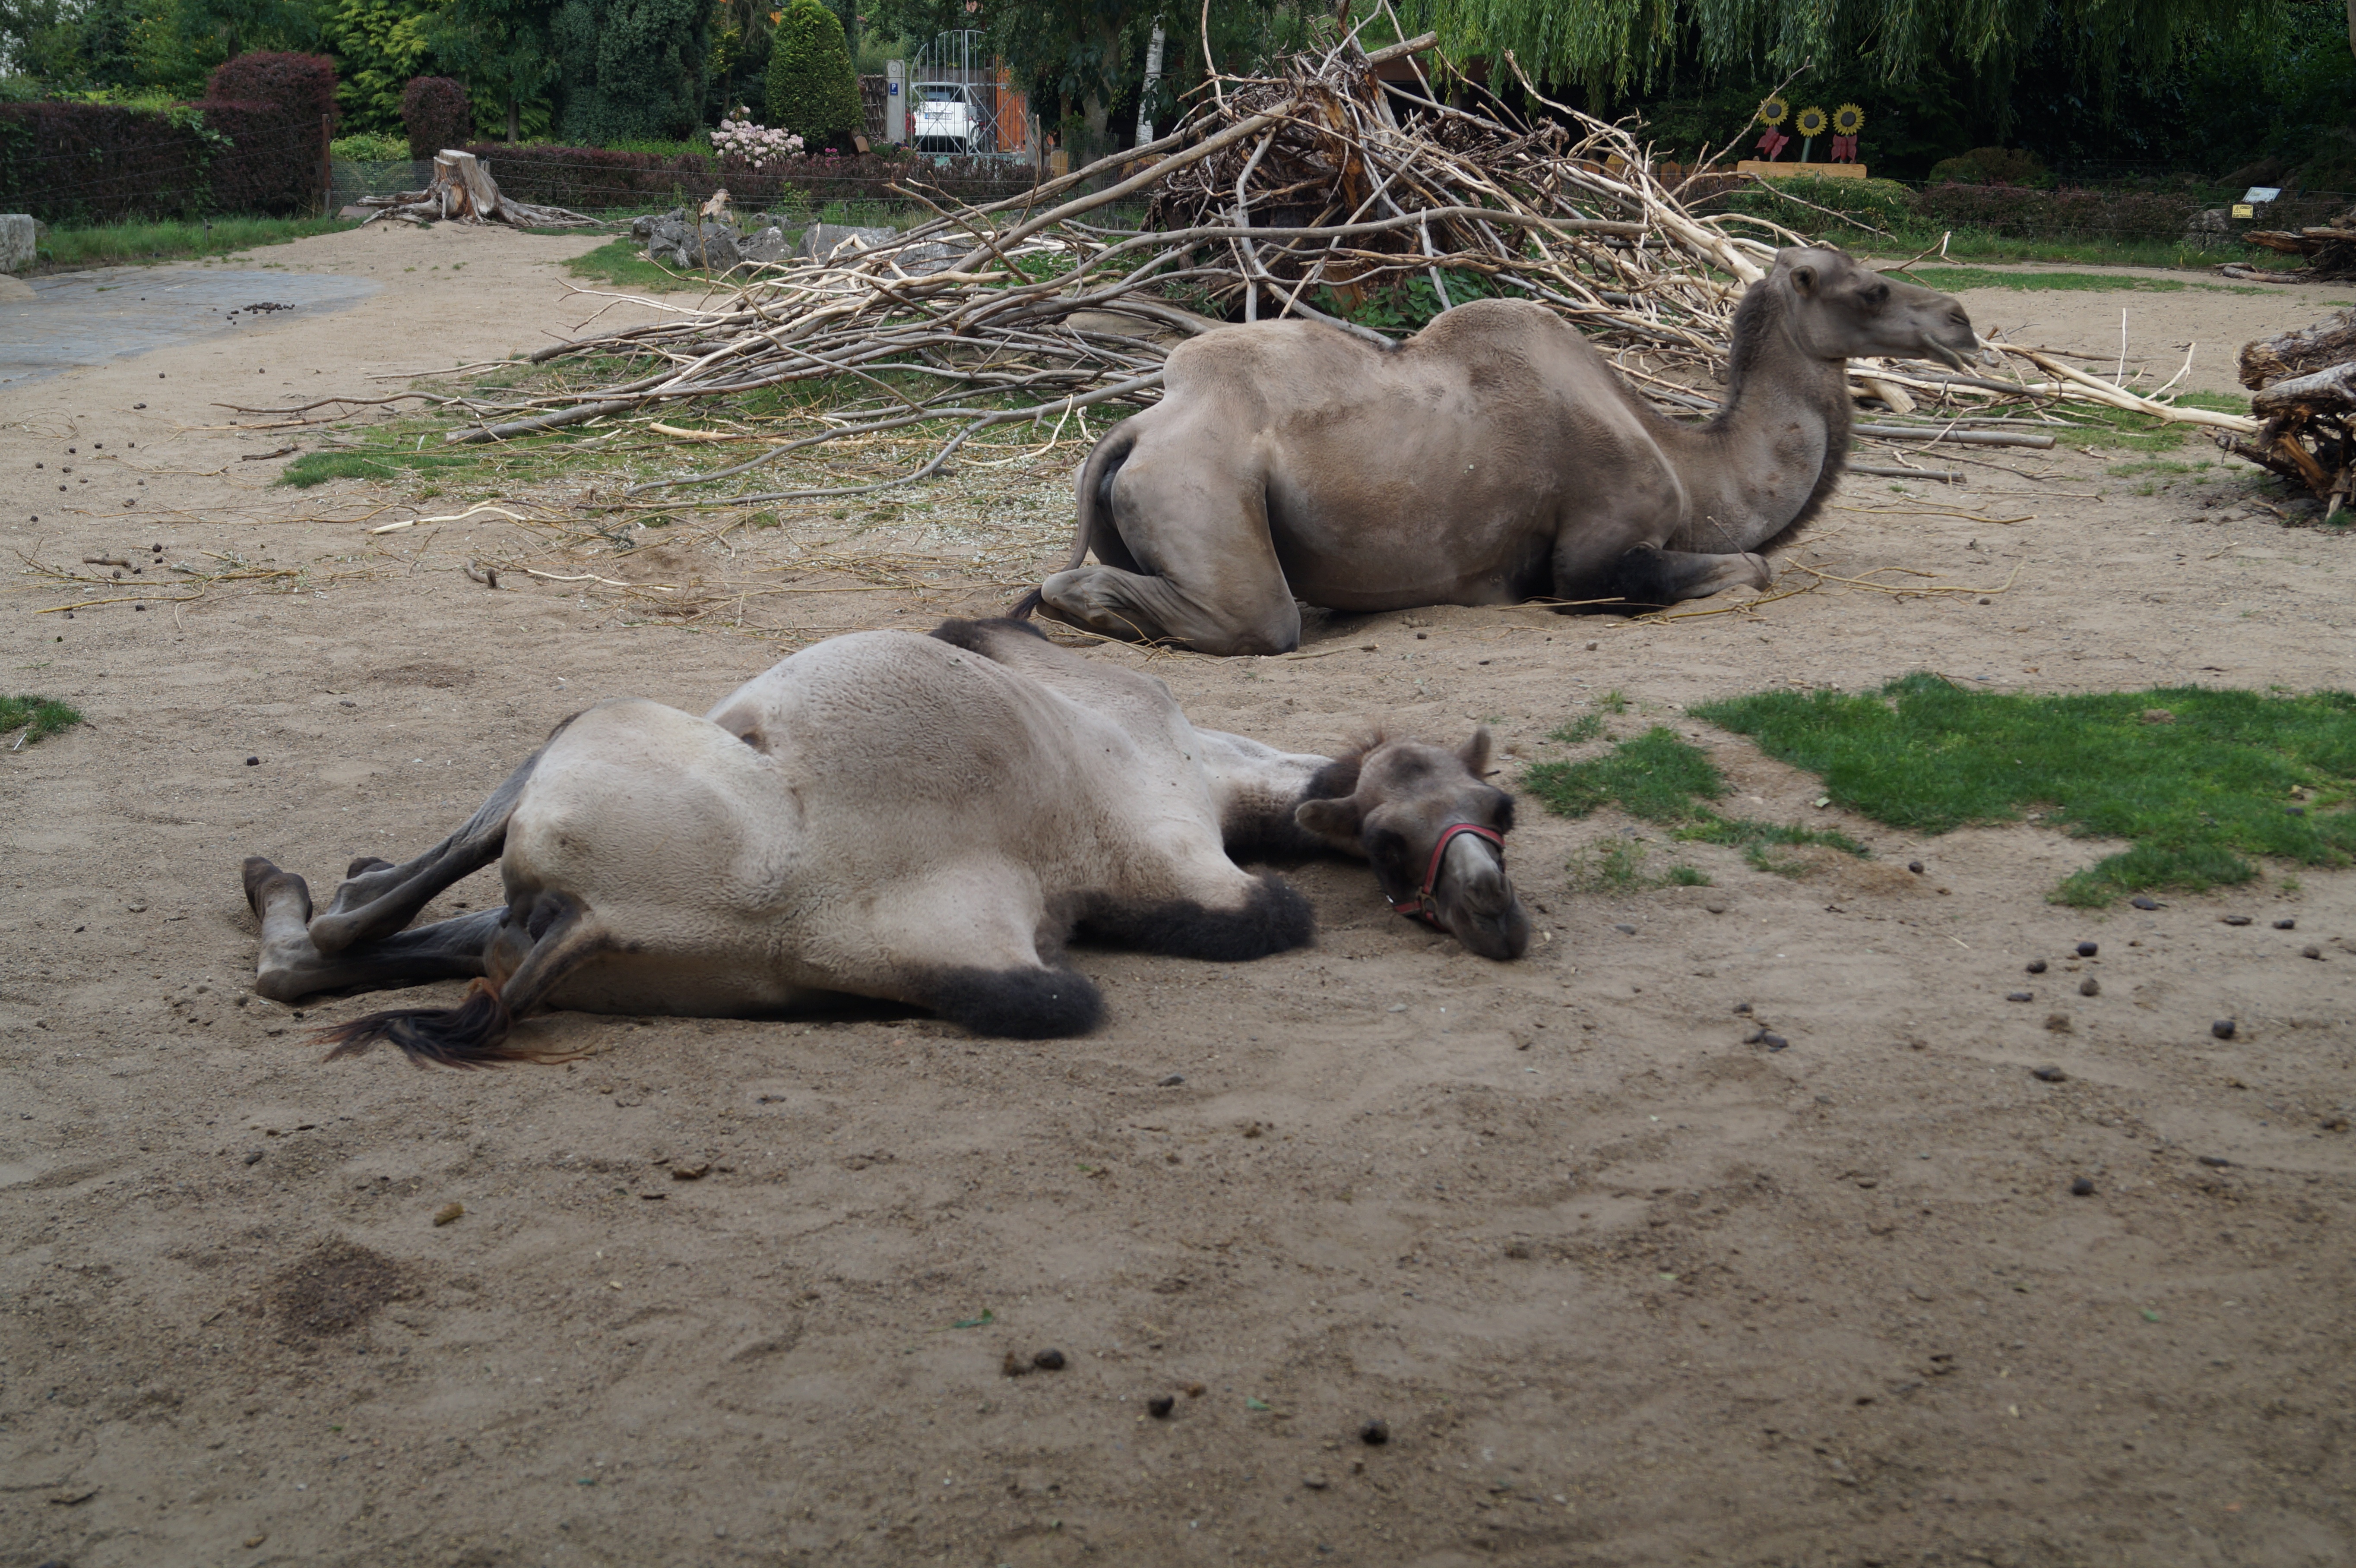
nature, wildlife, zoo, horn, camel, mammal, ride, fauna, dromedary, creature, beast of burden, hump, braunschweig, camel riders, zweihoeckriges